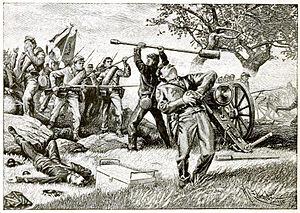
La bataille de New Market est une bataille livrée le 15 mai 1864, en Virginie lors des campagnes de la vallée 1864 pendant la guerre de Sécession. Une armée confédérée de fortune de 4 100 hommes, qui comprend des cadets de l'institut militaire de Virginie, force le major général de l'Union Franz Sigel et son armée à quitter la vallée de la Shenandoah.